Architecture of Sri Lanka

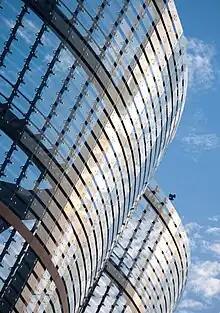
Nelum Pokuna Mahinda Rajapaksa Theatre

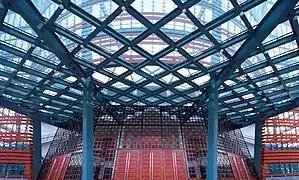
Nelum Pokuna Mahinda Rajapaksa Theatre by Kahawita De Silva & Associates

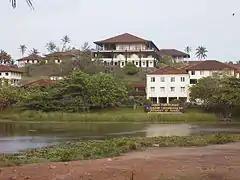
Geoffrey Bawa's design for the University of Ruhuna campus

In the 1960s, 70s, and 80s, architects like Geoffrey Bawa and Minnette de Silva were leading trends in what is today known globally as ‘Tropical Modernism’. The style emphasizes bringing together elements from different times and places in order to create something new and original, with a local aesthetic. Bawa has had a tremendous influence on design and construction in Sri Lanka and many of his trademark embellishments have now become typical in Sri Lankan homes and buildings. The boundaries between indoors and outdoors are often erased, moved, or made more subtle, in Bawa's work. Older Sri Lankan influences, like reflecting pools, colonnaded passages, and terra-cotta-tiled roofs, are fused with the modernist emphasis of flowing spaces and clean lines. His work has also been a significant influence on architecture across South and Southeast Asia. Today, tropical modernist architecture can also be found in Brazil, Puerto Rico, Hawaii and Ghana among other places.